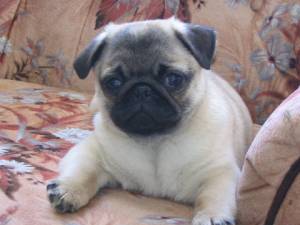
Animal: dog
Breed: pug